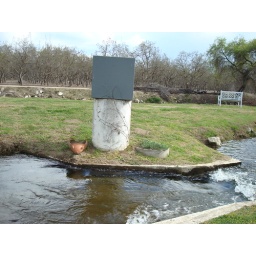
dress up of the water pump. anything fast growing. something to be planted in the planter to the right.